Henry (bishop of Finland)

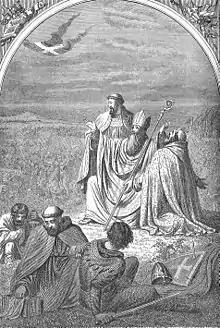
Archbishop Anders Sunesen (sitting) was the first to inform the Pope about a bishop in Finland.

No Bishop or Diocese of Finland is mentioned in a papal letter from 1171 (or 1172) by the seemingly well-informed Pope Alexander III, who otherwise addressed the situation of the church in Finland. The Pope mentions that there were preachers, presumably from Sweden, working in Finland and was worried about their bad treatment by the Finns. The Pope had earlier in 1165 authorized the first missionary Bishop of Estonia to be appointed, and was a close acquaintance of both Eskil, the Archbishop of Lund, and Stefan, the Archbishop of Uppsala, who both had spent time with him in France where he had been exiled in the 1160s. Following the situation in Estonia, the Pope personally interfered in the Estonian mission in 1171, ordering assistance for the local Bishop Fulco from Norway.